First Ward, Houston

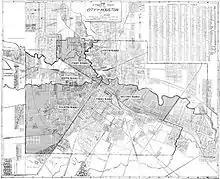
First Ward of Houston as showed on a map from 1920

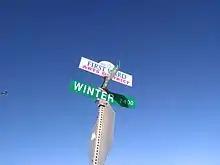
First Ward sign

The First Ward of Houston, which is located inside the 610 Loop, is one of the city's historic wards. It was originally the center of the business district for the city, and was strategically located at the intersection of Buffalo Bayou and White Oak Bayou, near an area now known as Allen's Landing. It was one of the original four wards in Houston when it was created in 1840. It was defined as all area within the city limits of Houston (which was much smaller at the time) north of Congress Street and west of Main Street.